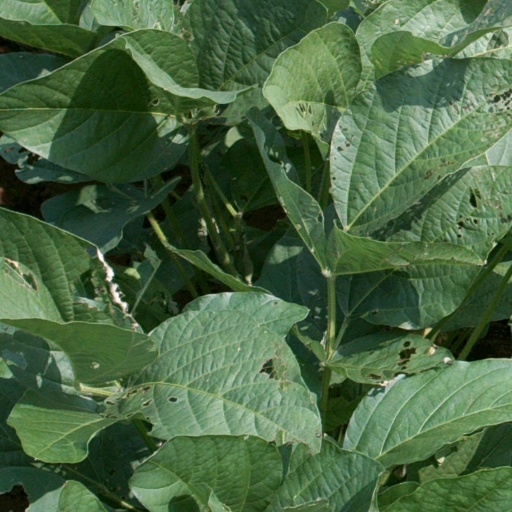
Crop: soybean